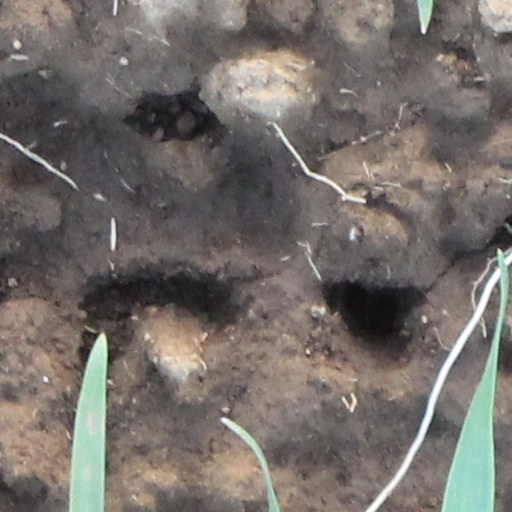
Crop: wheat